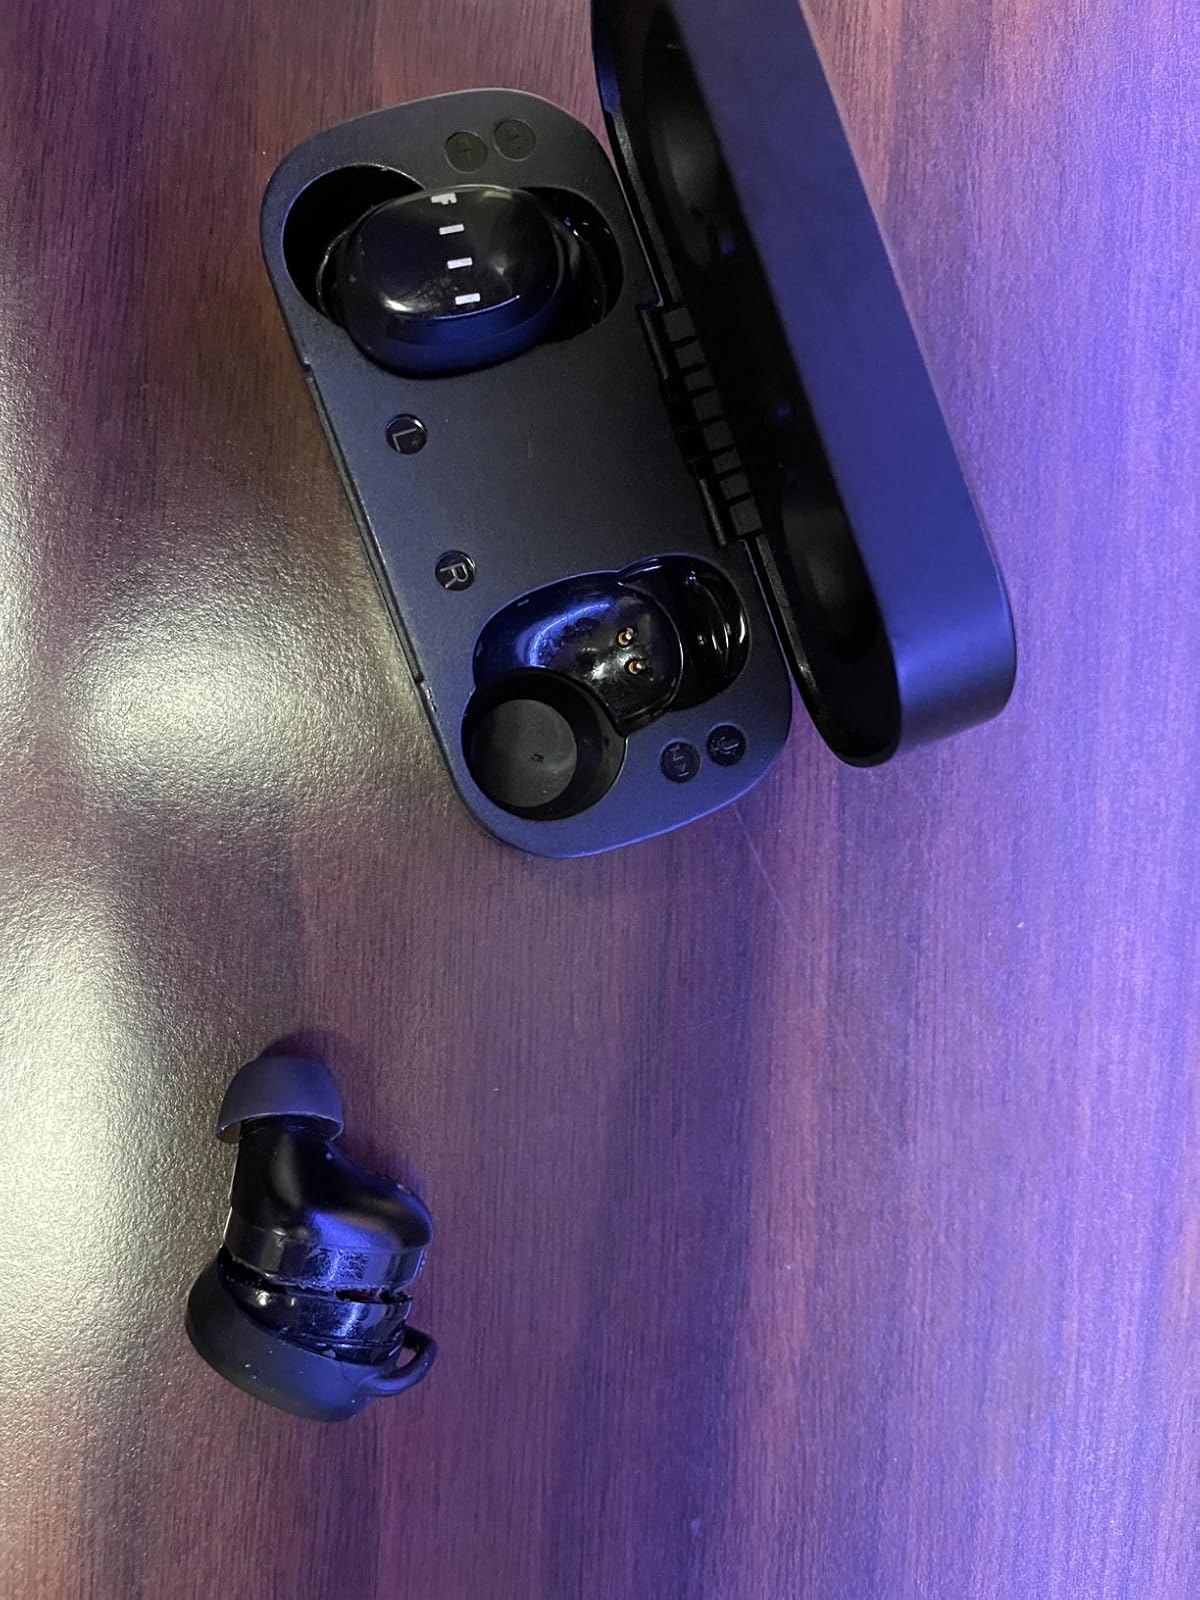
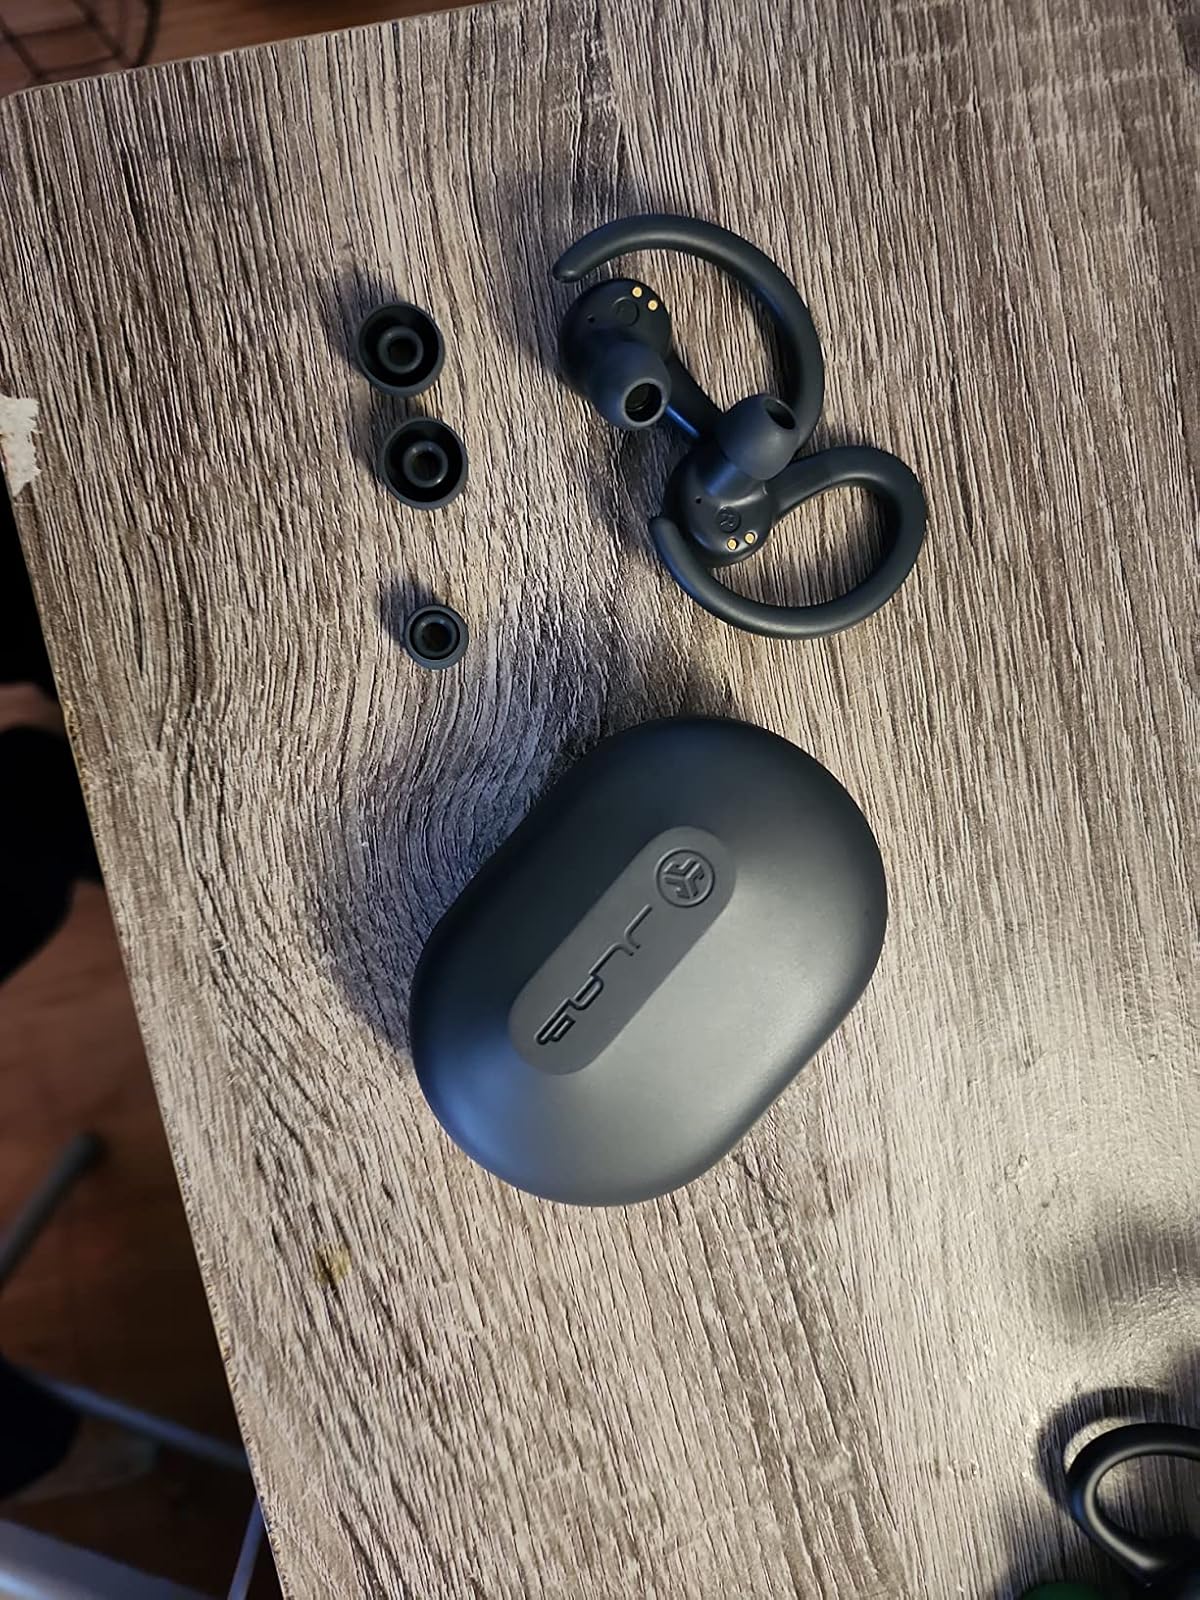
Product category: earbuds
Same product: no